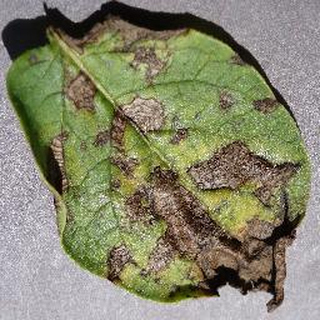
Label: potato_early_blight